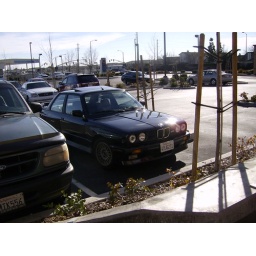
nice ride I got to take a ride in. Pictures don't really capture how badass this car looks in person